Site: saxony
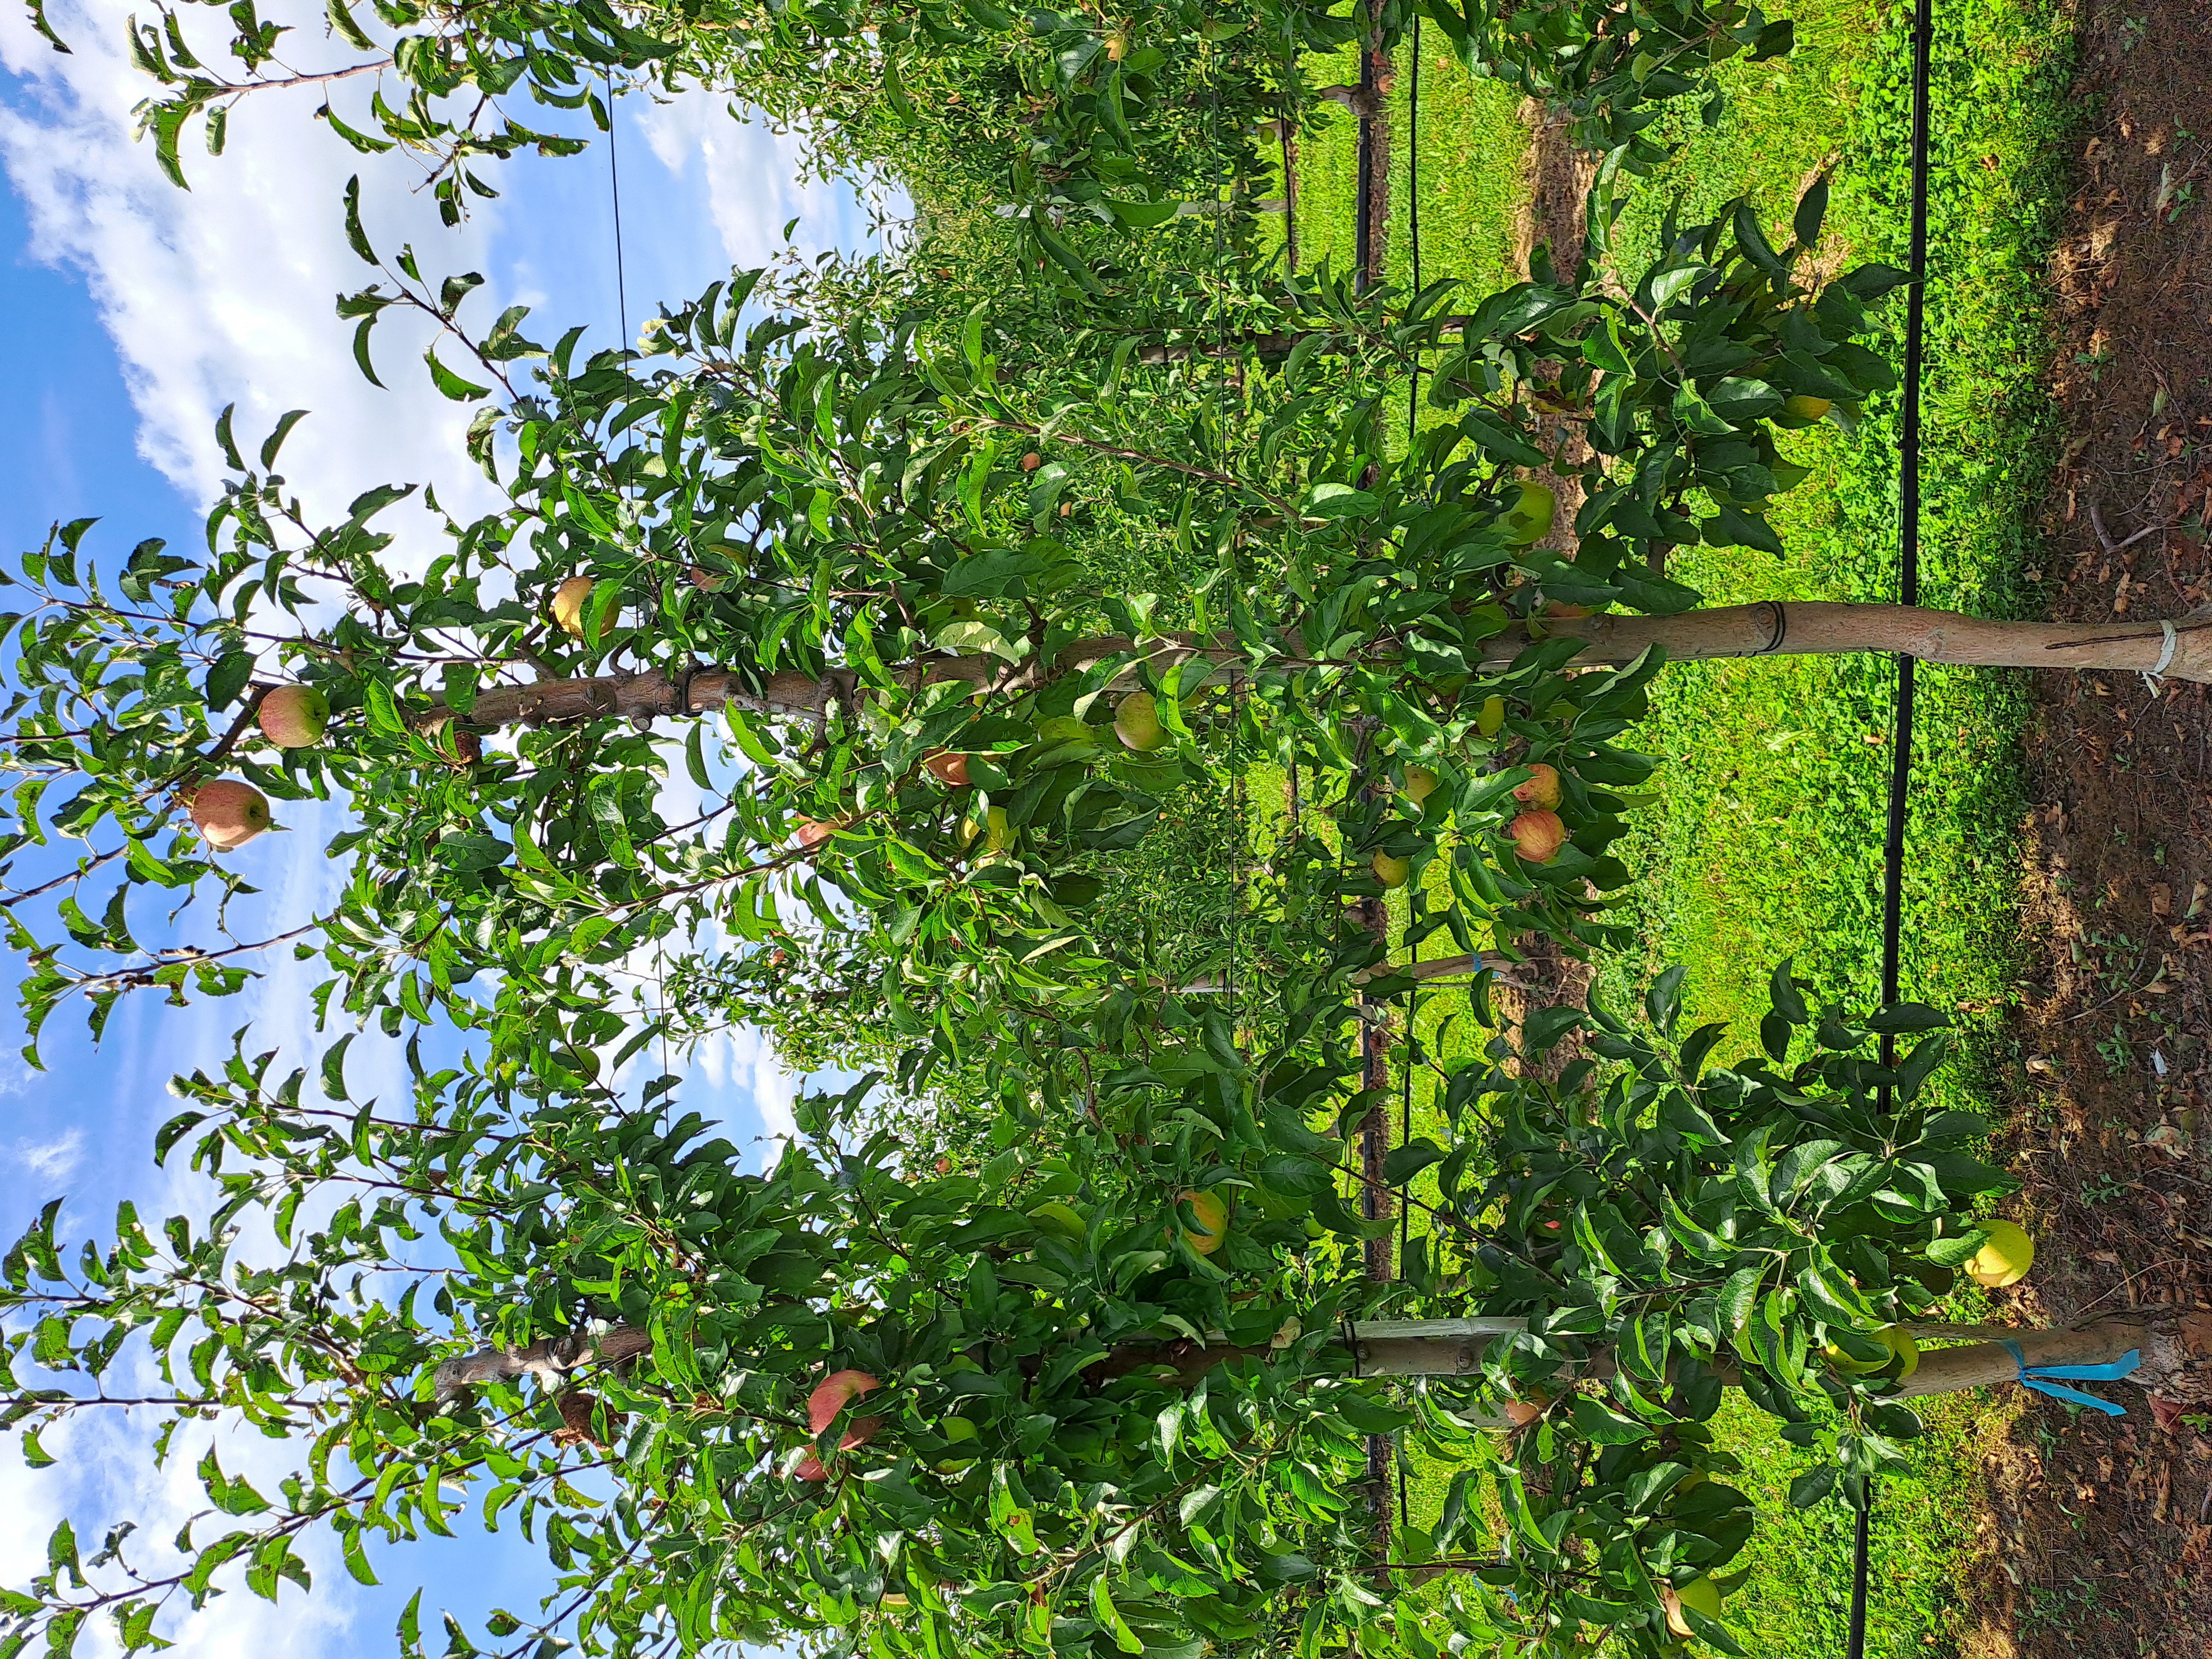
Growth stage (BBCH 85): Maturity of fruit and seed